Miss Earth 2006

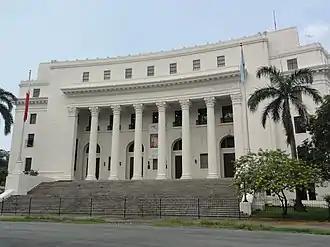
National Museum of the Philippines, the venue for Miss Earth 2006

On the pageant night, It was announced that the 2006 pageant would take place in Santiago, Chile on 15 November 2006, and would be the first Miss Earth pageant outside of the Philippines and as well in Asia. However, the Chilean organizers did not meet requirements as they could not confirm a venue for the pageant, hotel accommodations, as well as a television station to broadcast the event. In September, Carousel Productions decided to hold the pageant in the Philippines, where all previous Miss Earth pageants had been held, despite having less than two months to prepare for the event.